Maxbilt Theatre

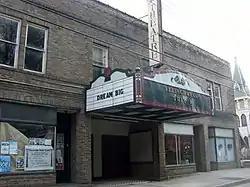
Maxbilt Theatre, April 2009

Maxbilt Theatre is a historic theater located at Fleischmanns, Delaware County, New York. It was built in 1929, and is a two-story, brick, concrete block, and stucco building. It measures 65 feet wide and 185 feet deep, and consists of three sections: a five-bay by three-bay main block, (housing the lobby, storefronts, projector rooms and apartments above), a large auditorium (housing the theater), and a one-story, rectangular concrete block rear section. It is an intact example of a small regional theater built during the heyday of the Catskills resort era.